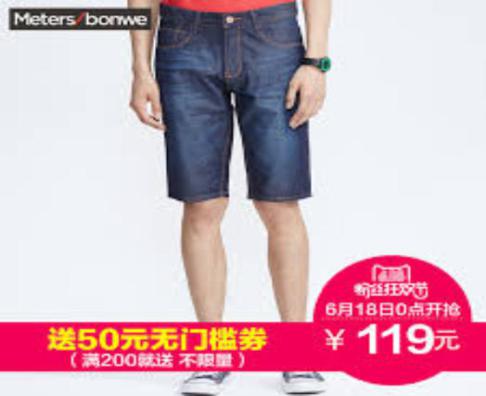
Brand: meters bonwe
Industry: Clothes